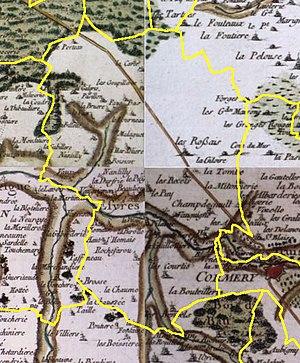
Esvres (limites communales en jaune) sur la carte de Cassini
Esvres, appelée également Esvres-sur-Indre, est une commune française située dans le département d'Indre-et-Loire, en région Centre-Val de Loire.